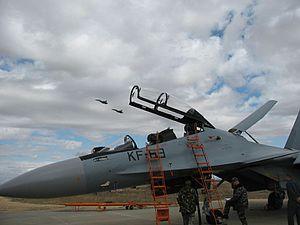
Avion de chasse Soukhoï Su-30MKA de l'armée de l'air algérienne.
Les forces aériennes algériennes, sont la composante aérienne de l'Armée nationale populaire.